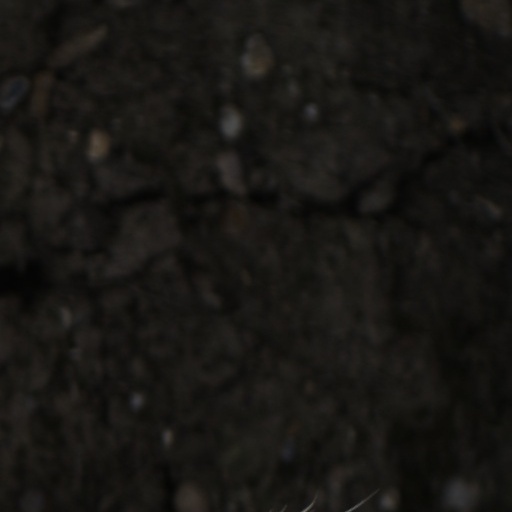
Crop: wheat